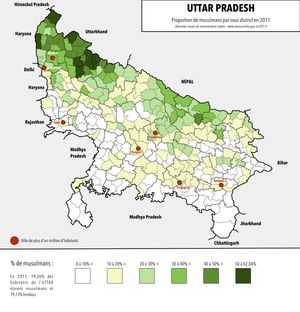
Proportion de musulmans par sous district en 2011
L'Uttar Pradesh est un État du nord de la République indienne. C'est l'État le plus peuplé du pays, avec environ 200 millions d'habitants.